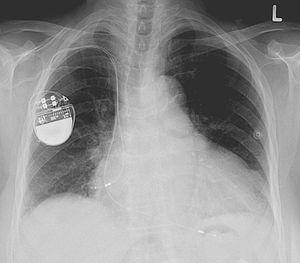
Le stimulateur cardiaque, ou pacemaker, ou pile cardiaque, est un dispositif implanté dans l’organisme fournissant des impulsions électriques destinées à stimuler les muscles cardiaques en permettant ainsi, par exemple, d’accélérer la pulsation du cœur lorsqu’il est trop lent. La stimulation cardiaque peut être provisoire, pour faire face à une situation transitoire ou définitive.